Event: Nepal Earthquake
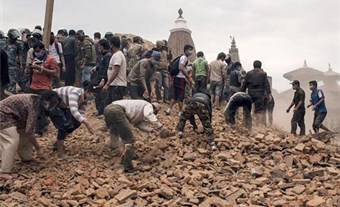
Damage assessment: damage